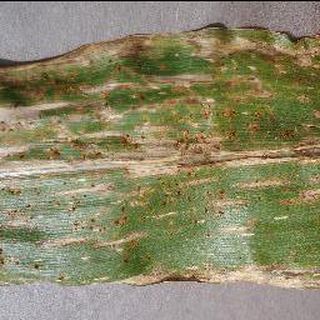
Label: corn_cercospora_leaf_spot